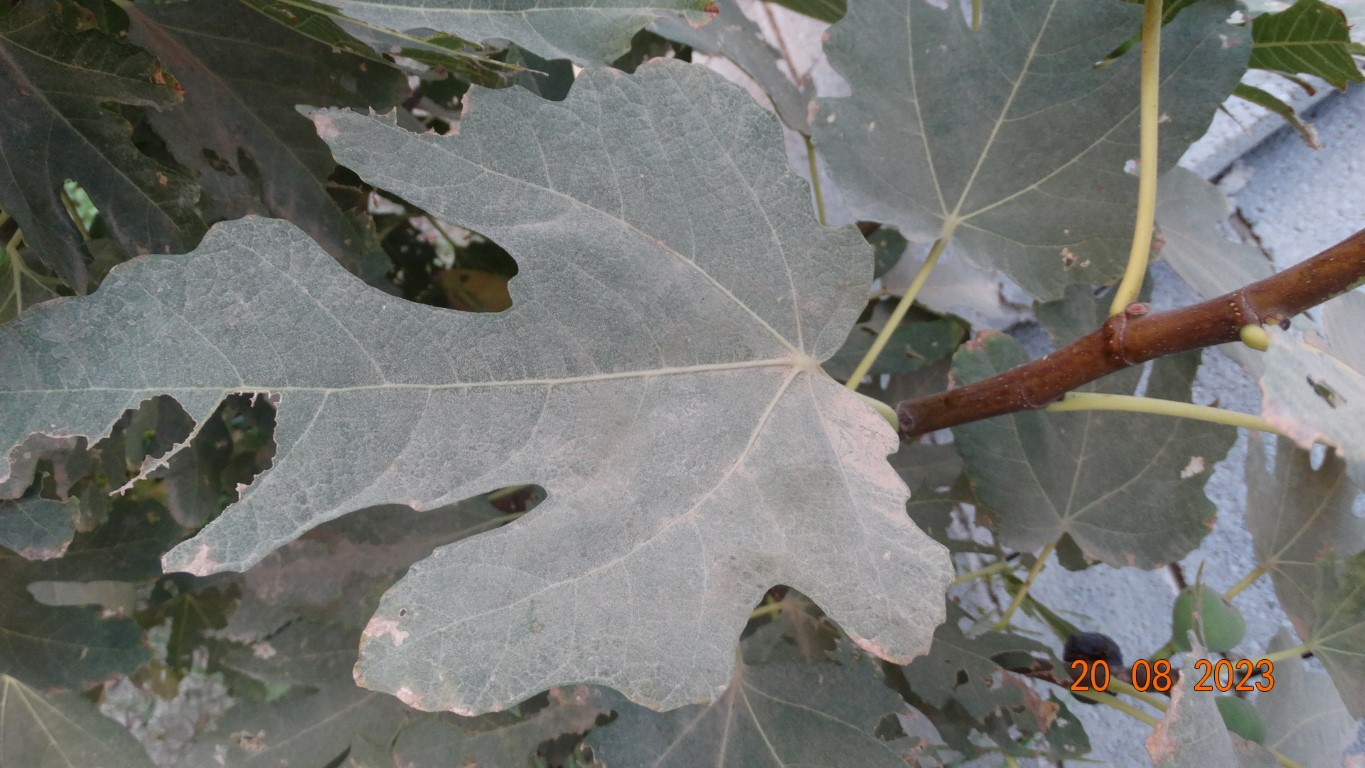
Label: infected